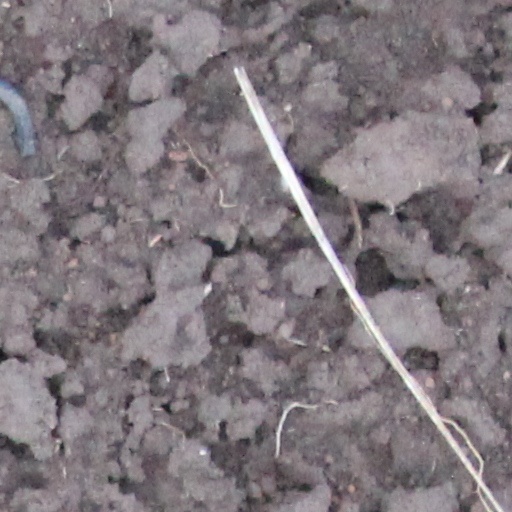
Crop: wheat